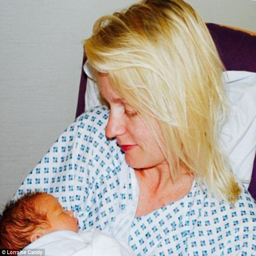
but running a family of four would not have been possible without the support of my husband